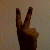
The image shows a hand gesture representing the number 2 in Indian Sign Language.